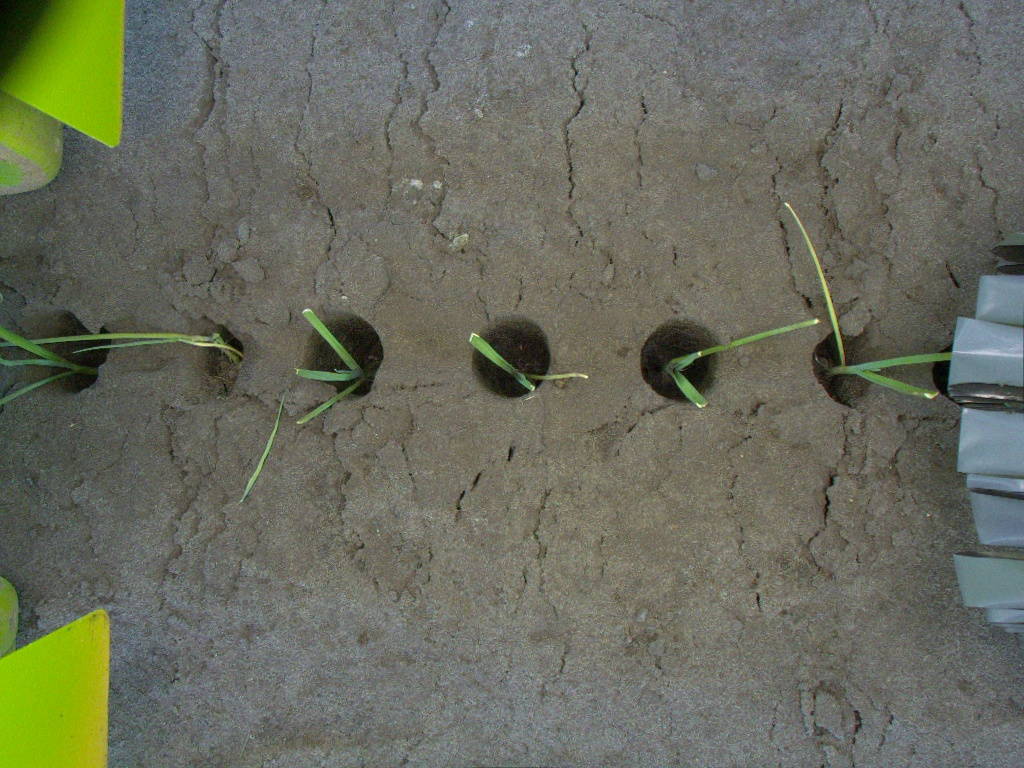
Crop: leek
Objects: stem_leek, stem_leek, stem_leek, stem_leek, stem_leek, stem_leek, leek, leek, leek, leek, leek, leek